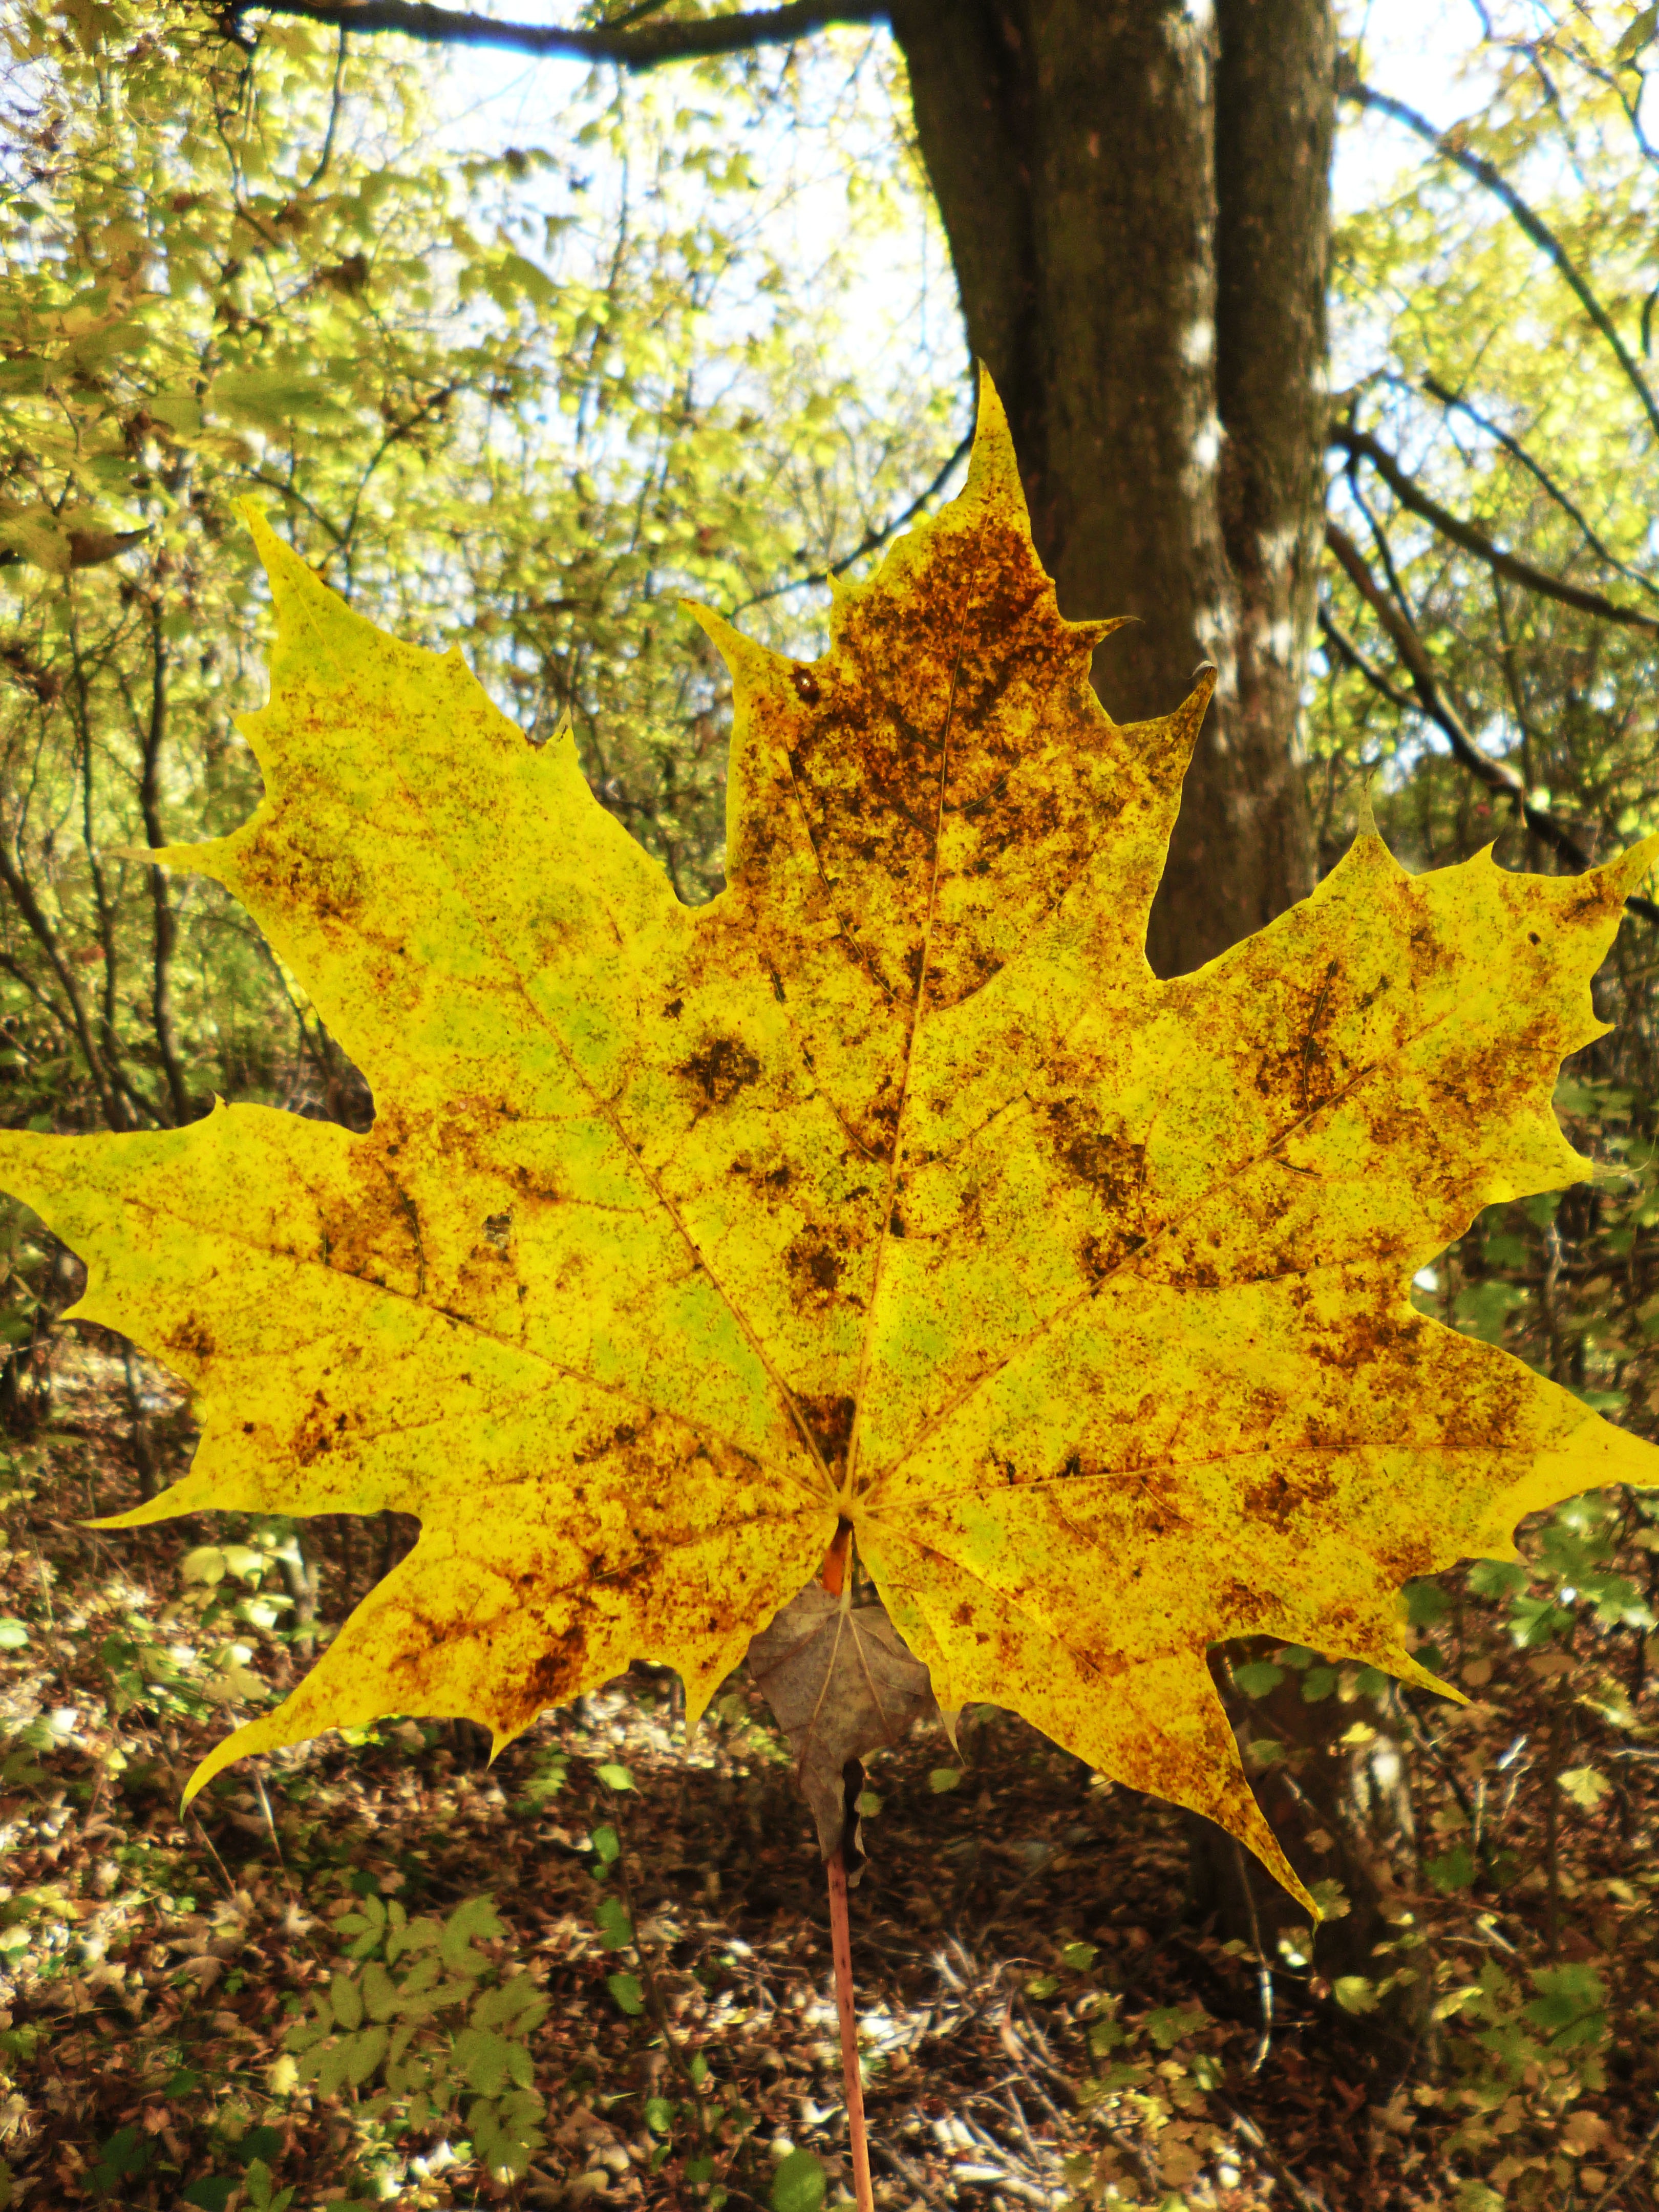
tree, nature, branch, plant, leaf, trunk, autumn, season, maple, plants, maple tree, maple leaf, sheet, deciduous, oak, woodland, autumn colors, autumn leaves, flowering plant, maidenhair tree, coloration, woody plant, land plant